The Fountainhead (film)

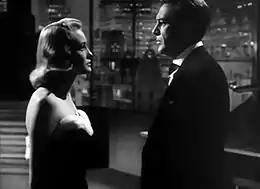
Patricia Neal and Gary Cooper in "The Fountainhead"

Howard Roark is an individualistic architect who follows his own artistic path in the face of public conformity. Ellsworth Toohey, the architecture critic for "The Banner" newspaper, opposes Roark's individualism and volunteers to lead a print crusade against him. Wealthy and influential publishing magnate Gail Wynand pays little attention, approving the idea and giving Toohey a free hand. Dominique Francon, a glamorous socialite who writes a "Banner" column, admires Roark's designs, and opposes the paper's campaign against him. She is engaged to an architect, the unimaginative Peter Keating (Kent Smith). She never has met or seen Roark, but she believes that he is doomed in a world that abhors individualism. Wynand falls in love with Francon and exposes Keating as an opportunist.